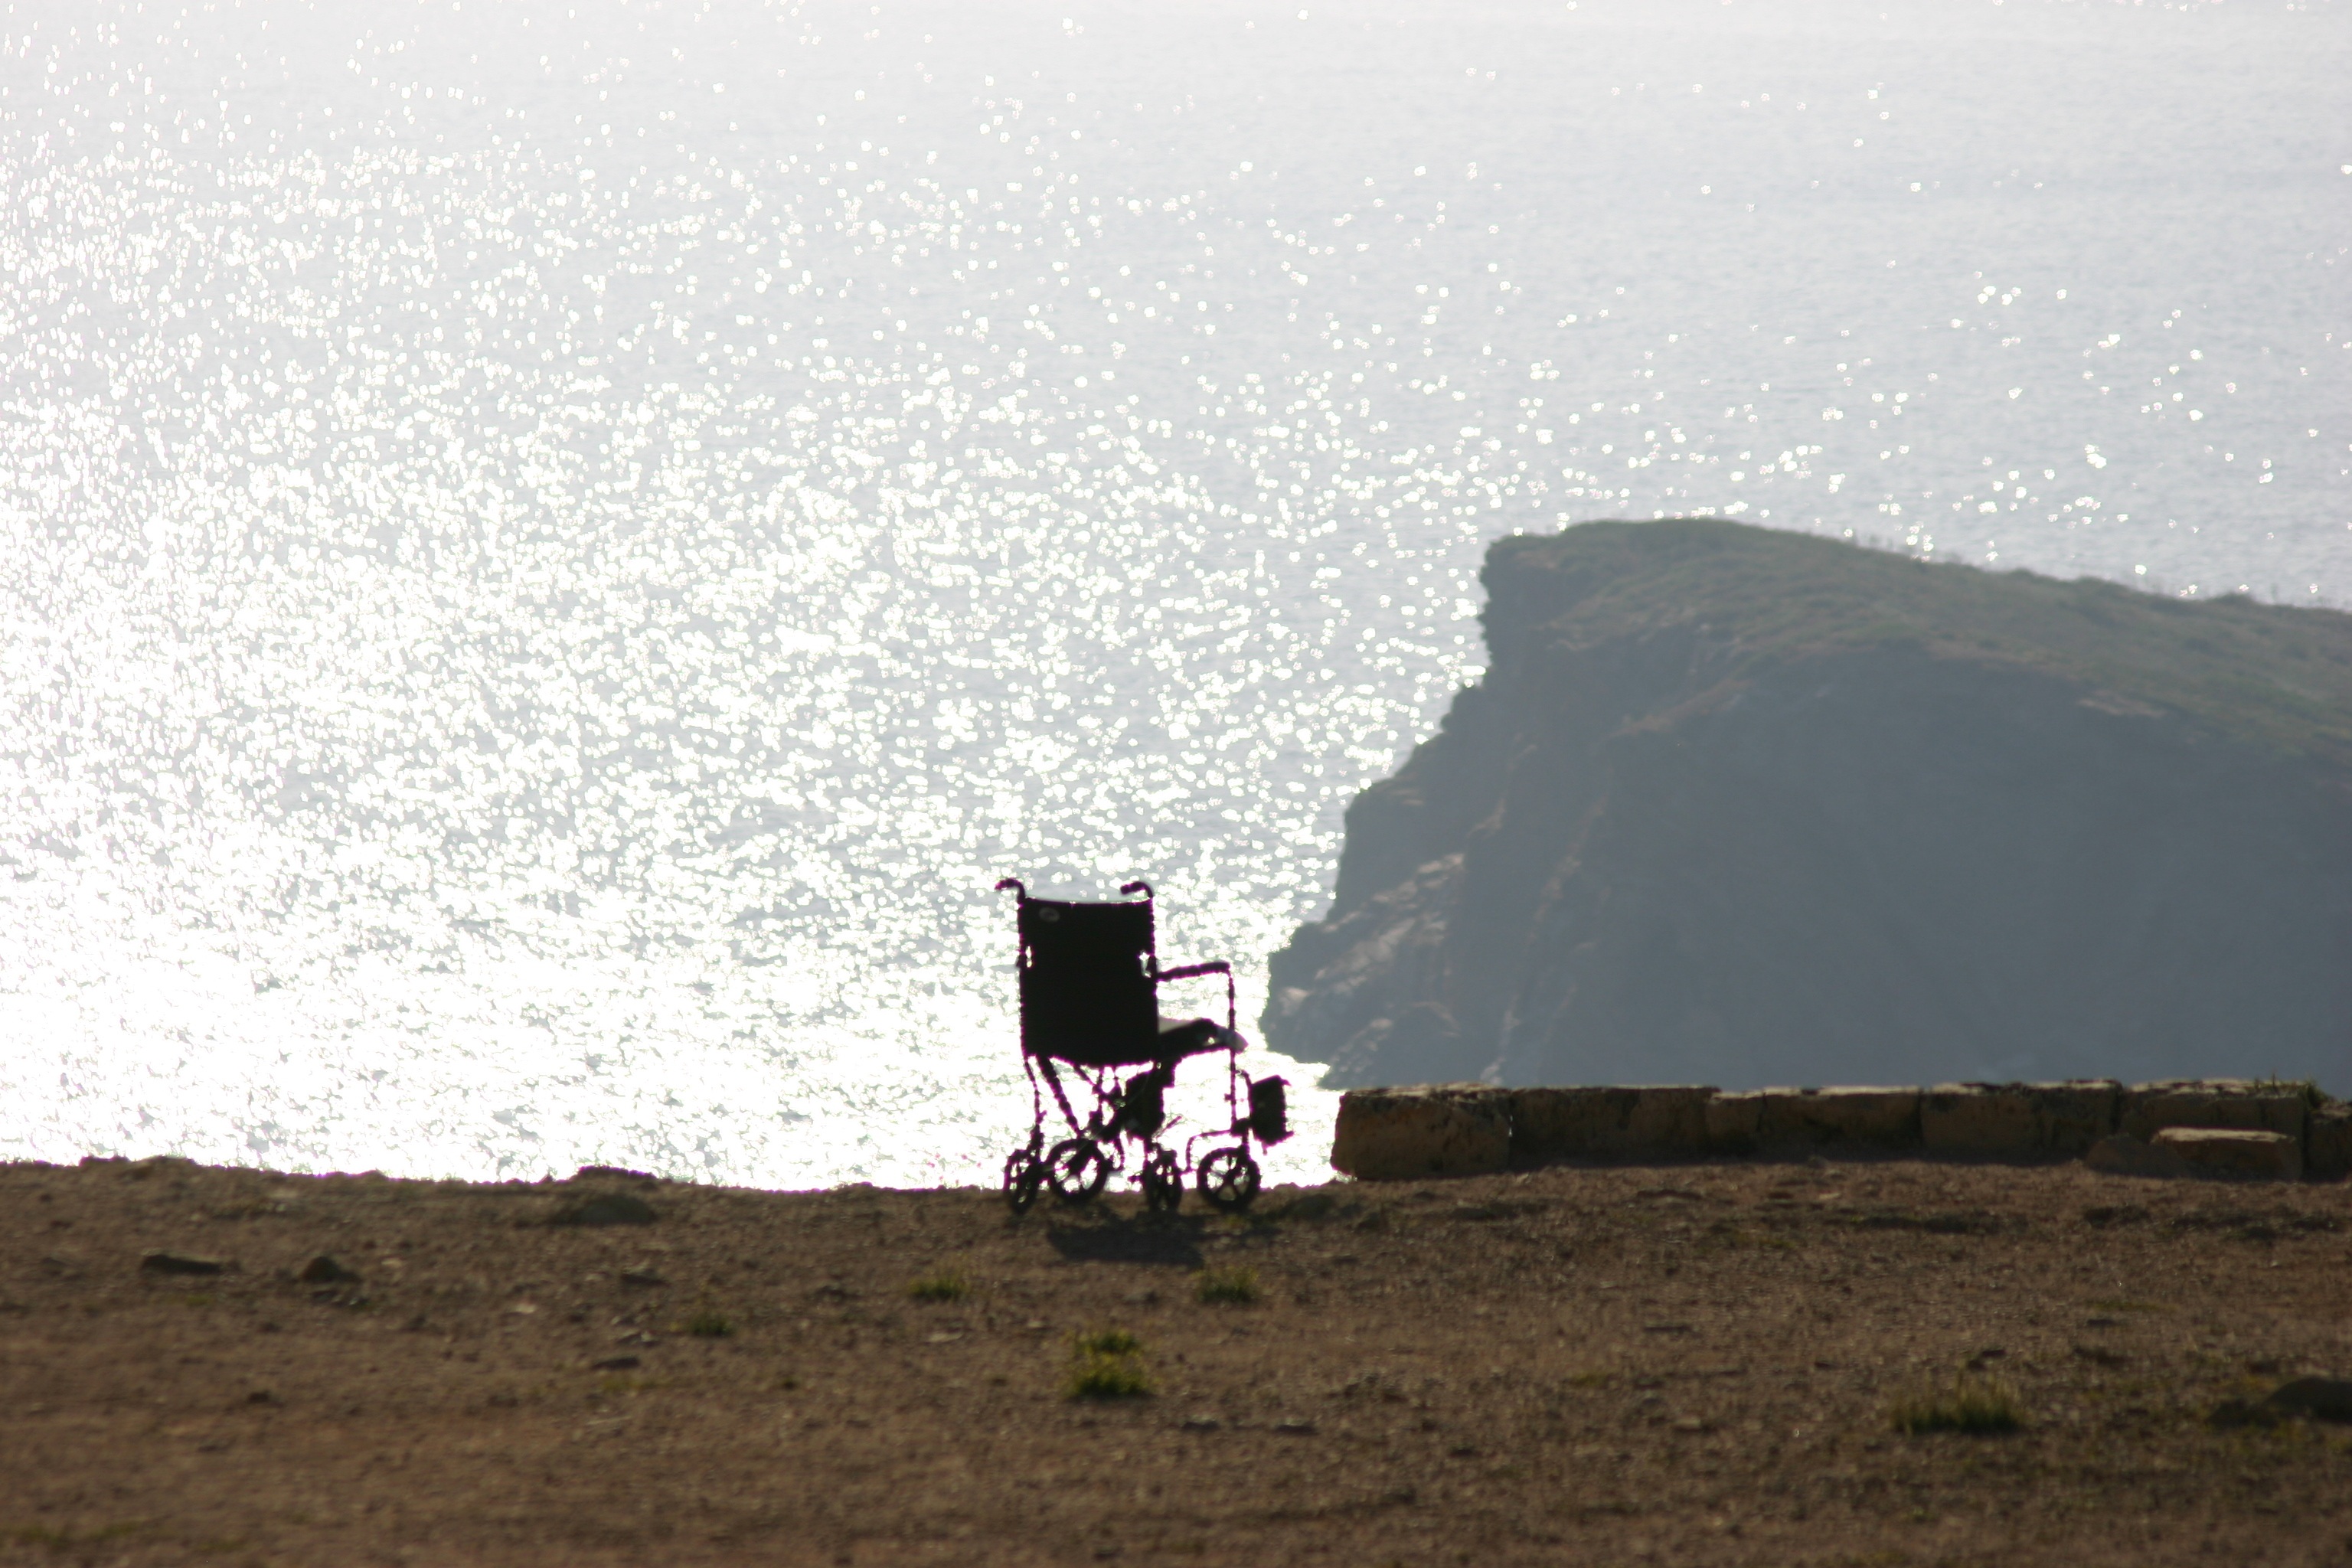
beach, sea, coast, sand, ocean, sun, wind, cliff, terrain, edge, wheelchair, handicap, knockin on heaven